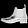
Label: Ankle boot